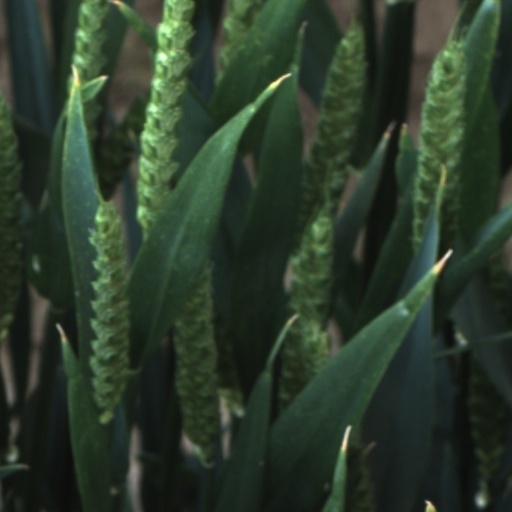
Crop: wheat